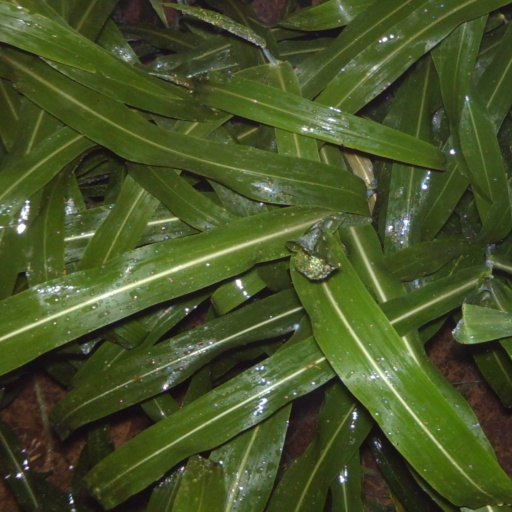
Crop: sorghum